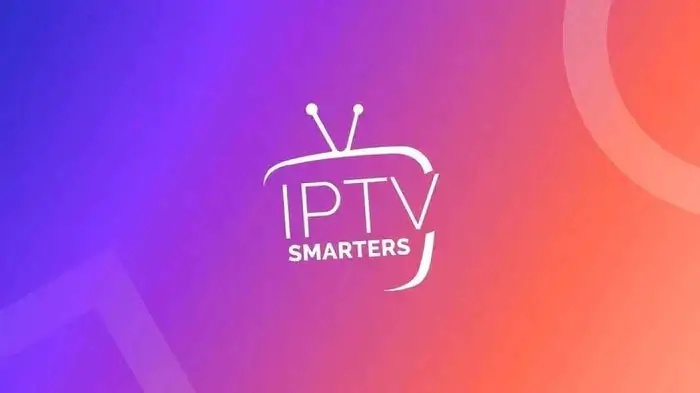
IPTV Smarters Pro Service - New Zealand 1 Year of Movies & TV Shows
✅ Enjoy Premium IPTV Access with Over 17,000 Channels Worldwide ✅ Why pay for expensive cable when you can unlock over 17,000 international and national channels from 70+ countries? Access more than 40,000 VOD titles, including the latest series, movies, and entertainment—all at your fingertips. ✅ With IPTV Smarters Pro, channels update automatically, ensuring you always have the most up-to-date content across multiple devices. Why Choose IPTV Smarters Pro Service? ✅ Global Reach: Get access to channels from the USA, Canada, the United Kingdom, and over 70 other countries. ✅ Device Compatibility: Stream on any device—Smart TVs, smartphones, tablets, laptops, Amazon Fire Stick, and more. ✅ VOD with Subtitles: Enjoy Video on Demand content with multiple subtitle options for a tailored viewing experience. ✅ No VPN Needed: Stream confidently without the hassle of a VPN. ✅ Anti-Freeze Technology: Experience stable streaming with our cutting-edge anti-freeze technology, minimizing lag and buffering. ✅ Instant Access: Receive your login details instantly via WhatsApp upon purchase. ✅ Instant access upon delivery. Instant Delivery via WhatsApp As soon as you make a purchase, your IPTV Smarters Pro login information is delivered directly to your WhatsApp . Start streaming right away with instant, hassle-free access. Easy Installation & Setup Installation has never been easier. Our step-by-step tutorials on the website guide you through setting up your subscription on any device, whether it’s a Smart TV, smartphone, laptop, or Amazon Fire Stick . HD & FULL HD Quality We deliver most of our channels in HD , and many are available in FULL HD . Enjoy a crystal-clear viewing experience, bringing your favorite content to life. Over 40,000 Channels & VOD Get instant access to a comprehensive list of 40,000+ TV channels and Video on Demand titles from around the world. Stay entertained with an unbeatable selection of sports, movies, TV shows, and international content. Fast & High-Quality Streaming No more waiting! With ultra-fast servers , our channels load in less than 0.5 seconds . Say goodbye to delays and buffering—enjoy smooth streaming every time. Compatible with All Devices Stream your favorite content on any device: ✅ Smart TVs (Samsung, LG, Sony, etc.) ✅ Smartphones (iPhone, Android) ✅ Tablets ✅ Laptops & PCs (Windows, macOS) ✅ Amazon Fire Stick ✅ Android Boxes Wherever you are, our IPTV service fits seamlessly into your lifestyle. 24/7 Dedicated Customer Support Have any questions? Our 24/7 customer support is always available via WhatsApp to assist with any inquiries, technical help, or troubleshooting. Why Switch to IPTV Smarters Pro? ✅ Cost-Effective : Save on cable costs while getting more channels and on-demand content . ✅ Full Compatibility : Use across multiple devices with one subscription—ideal for families and individuals. ✅ High-Quality Content : Watch in FULL HD with fast-loading times and no interruptions . ✅ User-Friendly : Installation and setup are a breeze with our easy-to-follow tutorials . Upgrade Your Streaming Experience Today Unlock the best in entertainment with IPTV Smarters Pro . Don’t miss out on over 17,000 channels and 40,000 VOD titles . Sign up now and enjoy immediate access to your subscription via WhatsApp. Fast, Stable, and Secure IPTV Access – Anytime, Anywhere
Brand: iptvsmartersproservice
Category: Electronics > Video > Video Servers